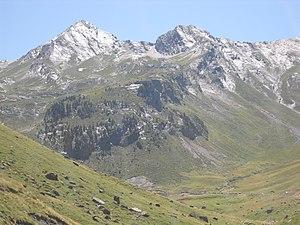
Voie d'accées au lac de Catchet à partir de la D929. Au fond, Tunnel Aragnouet Bielsa.
Le lac de Catchet est un lac pyrénéen français situé administrativement dans la commune d'Aragnouet dans le département des Hautes-Pyrénées en région Occitanie.